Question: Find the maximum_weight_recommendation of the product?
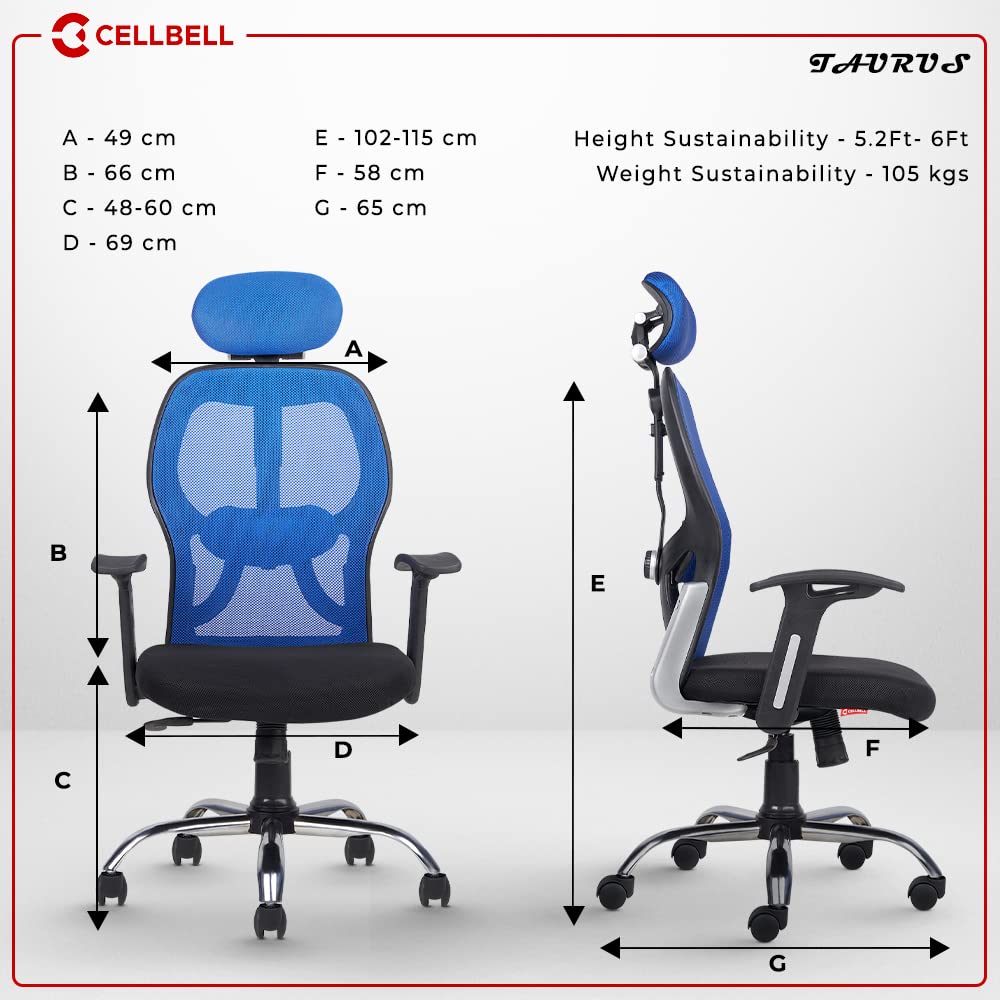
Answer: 105 kilogram